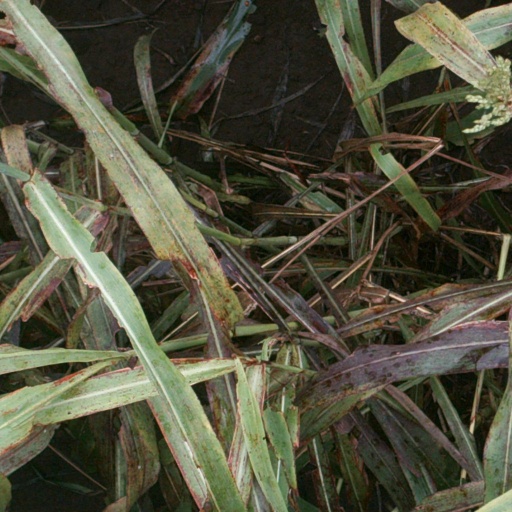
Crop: sorghum